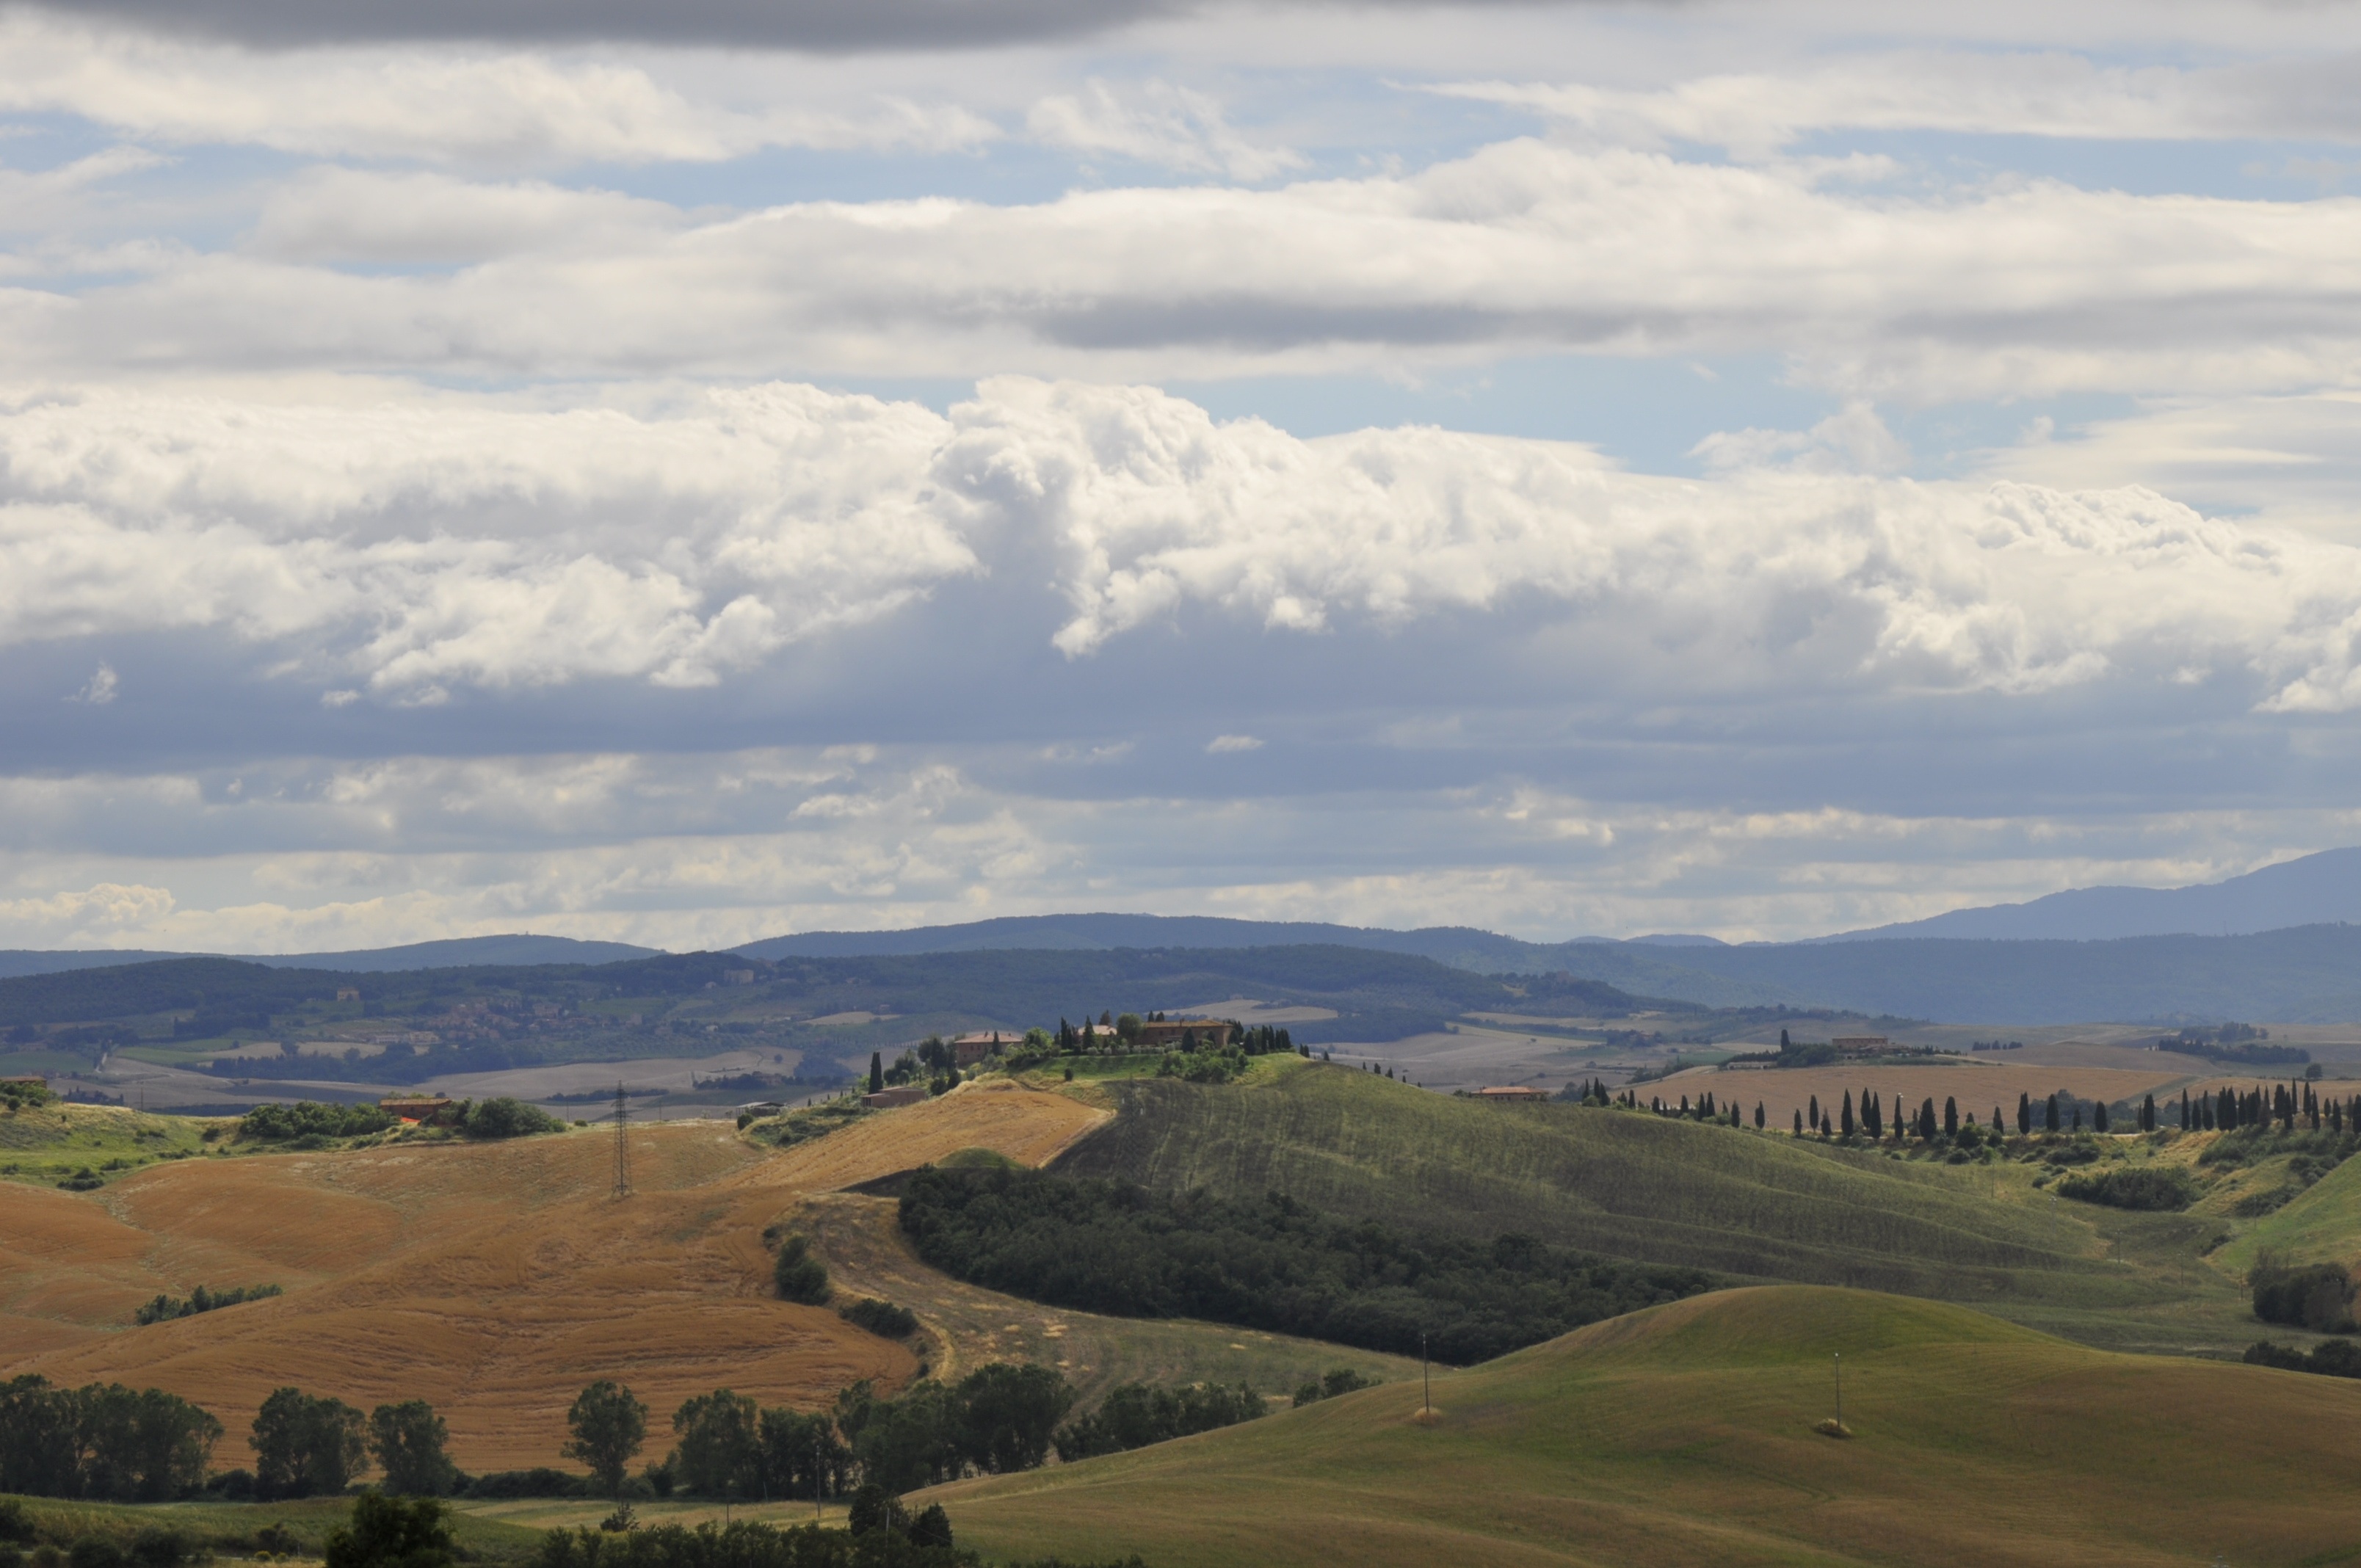
landscape, tree, nature, grass, horizon, mountain, cloud, sky, field, prairie, morning, hill, valley, mountain range, italy, tuscany, plain, grassland, badlands, plateau, rural area, landform, aerial photography, meteorological phenomenon, geographical feature, atmosphere of earth, mountainous landforms